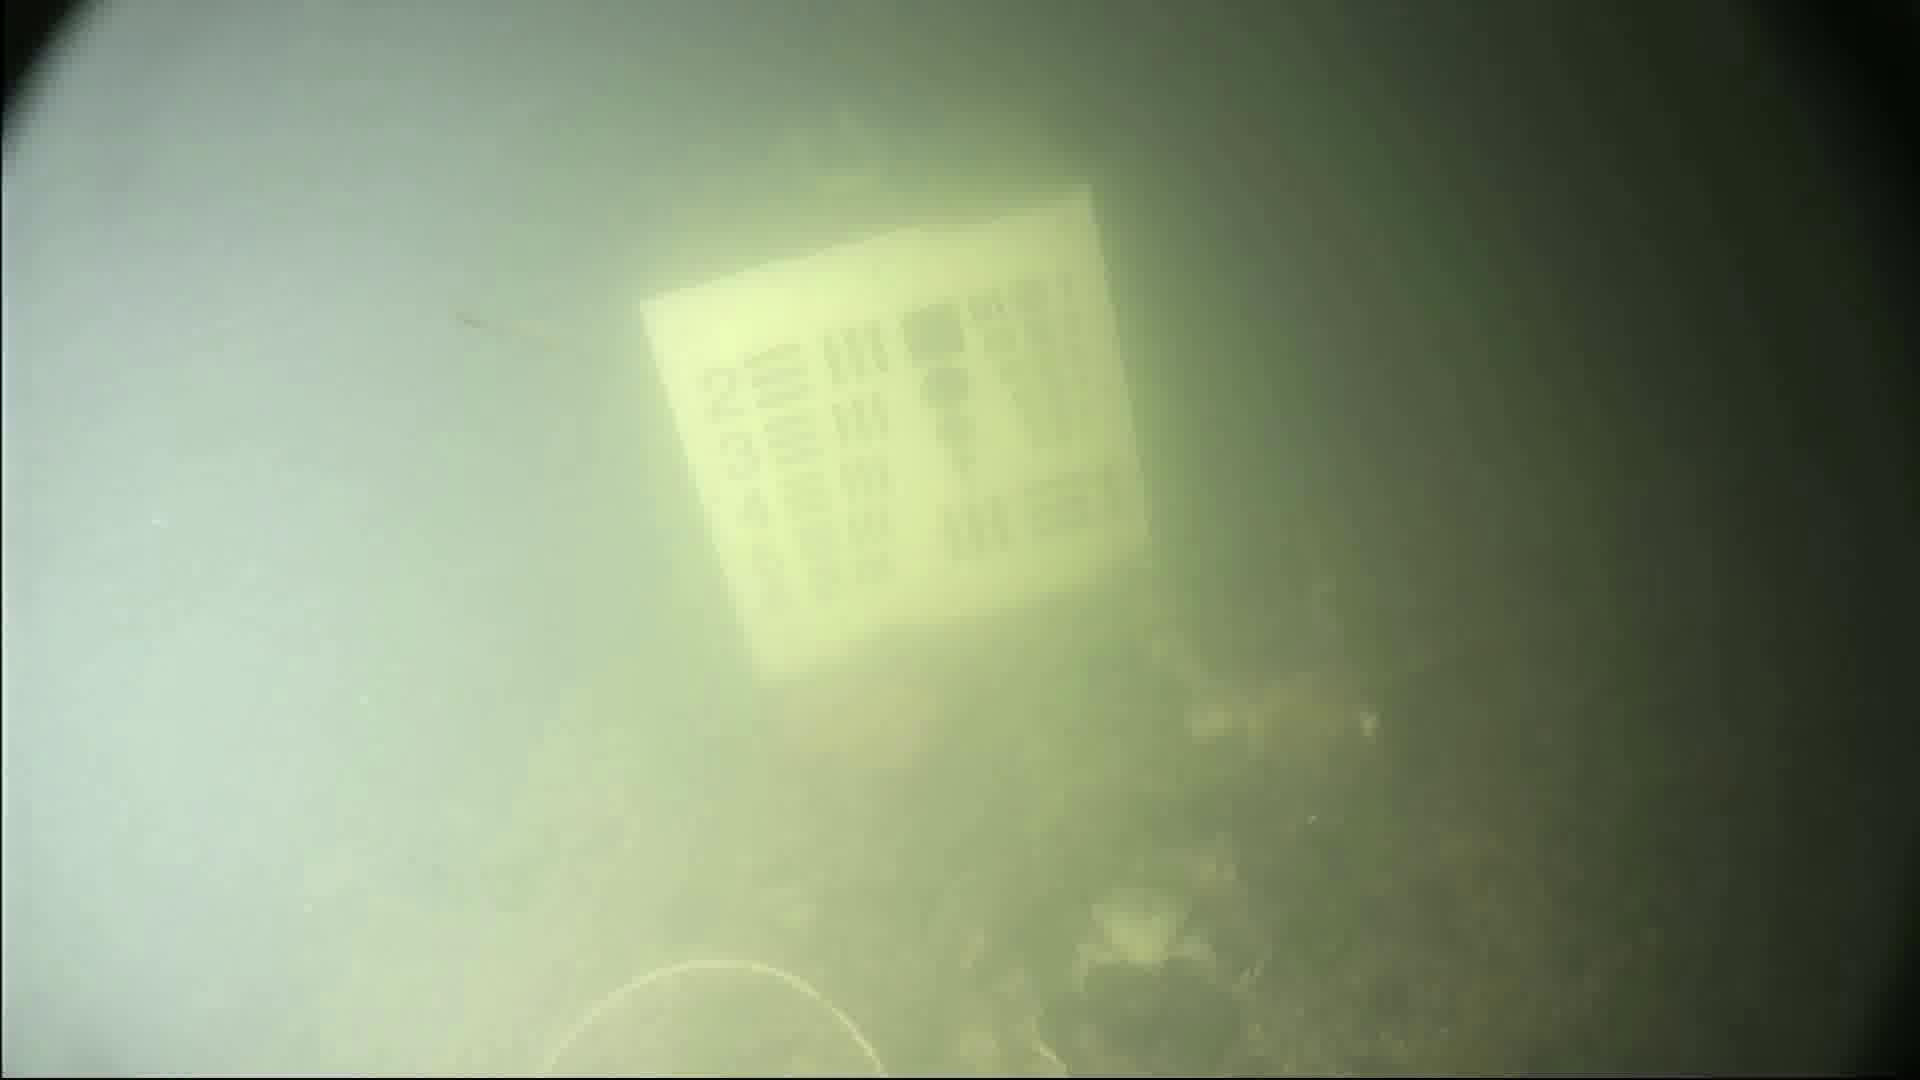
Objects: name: crab